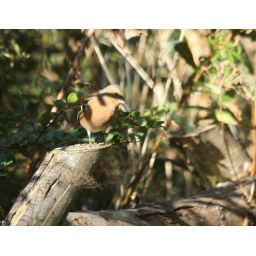
Perched on top of a fence pole in Devon 17/10/10